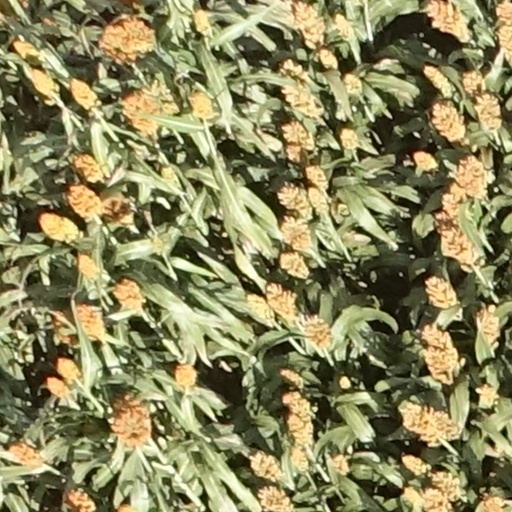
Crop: sorghum